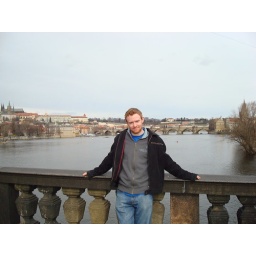
Thomas posing against a wall with Charles bridge in the background.